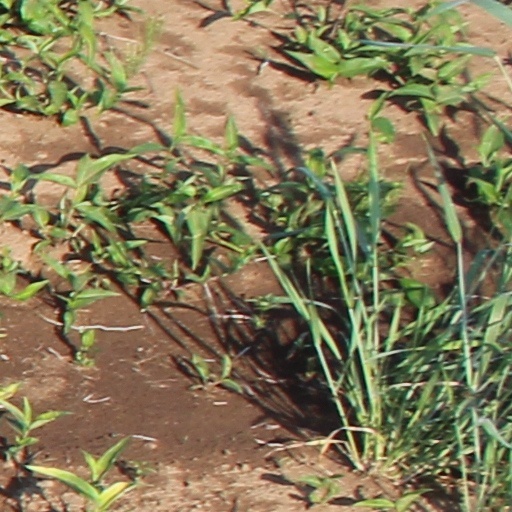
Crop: wheat